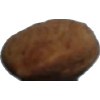
Label: Almonds 1